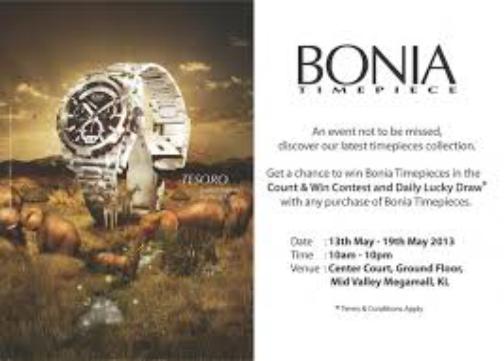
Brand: Bonia
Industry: Clothes